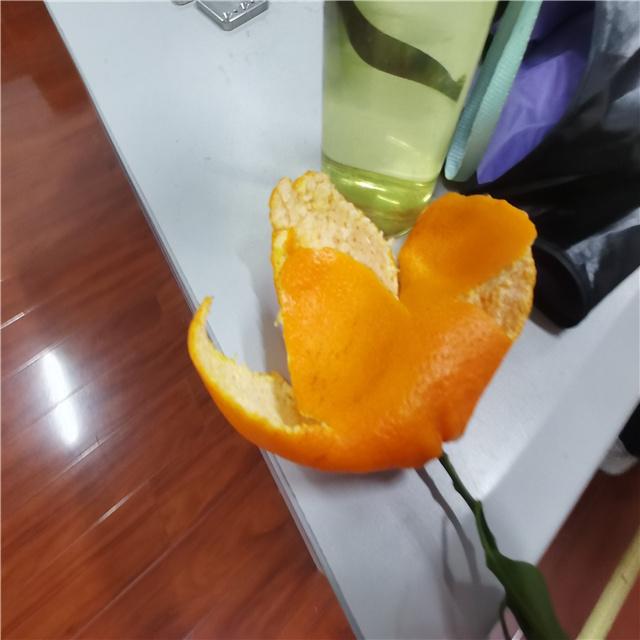
Label: peels